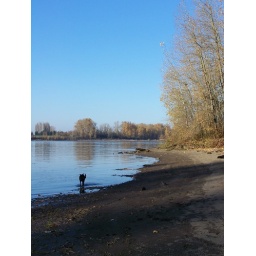
Jet standing in the Willamette River hoping that someone will come and throw some rocks for him to chase